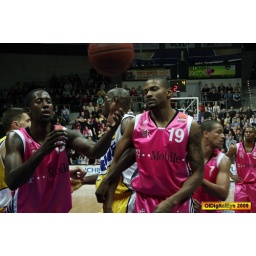
oldenburg ewe baskets vs bonn foto by OlDigitalEye 2009 01 31 7914_2